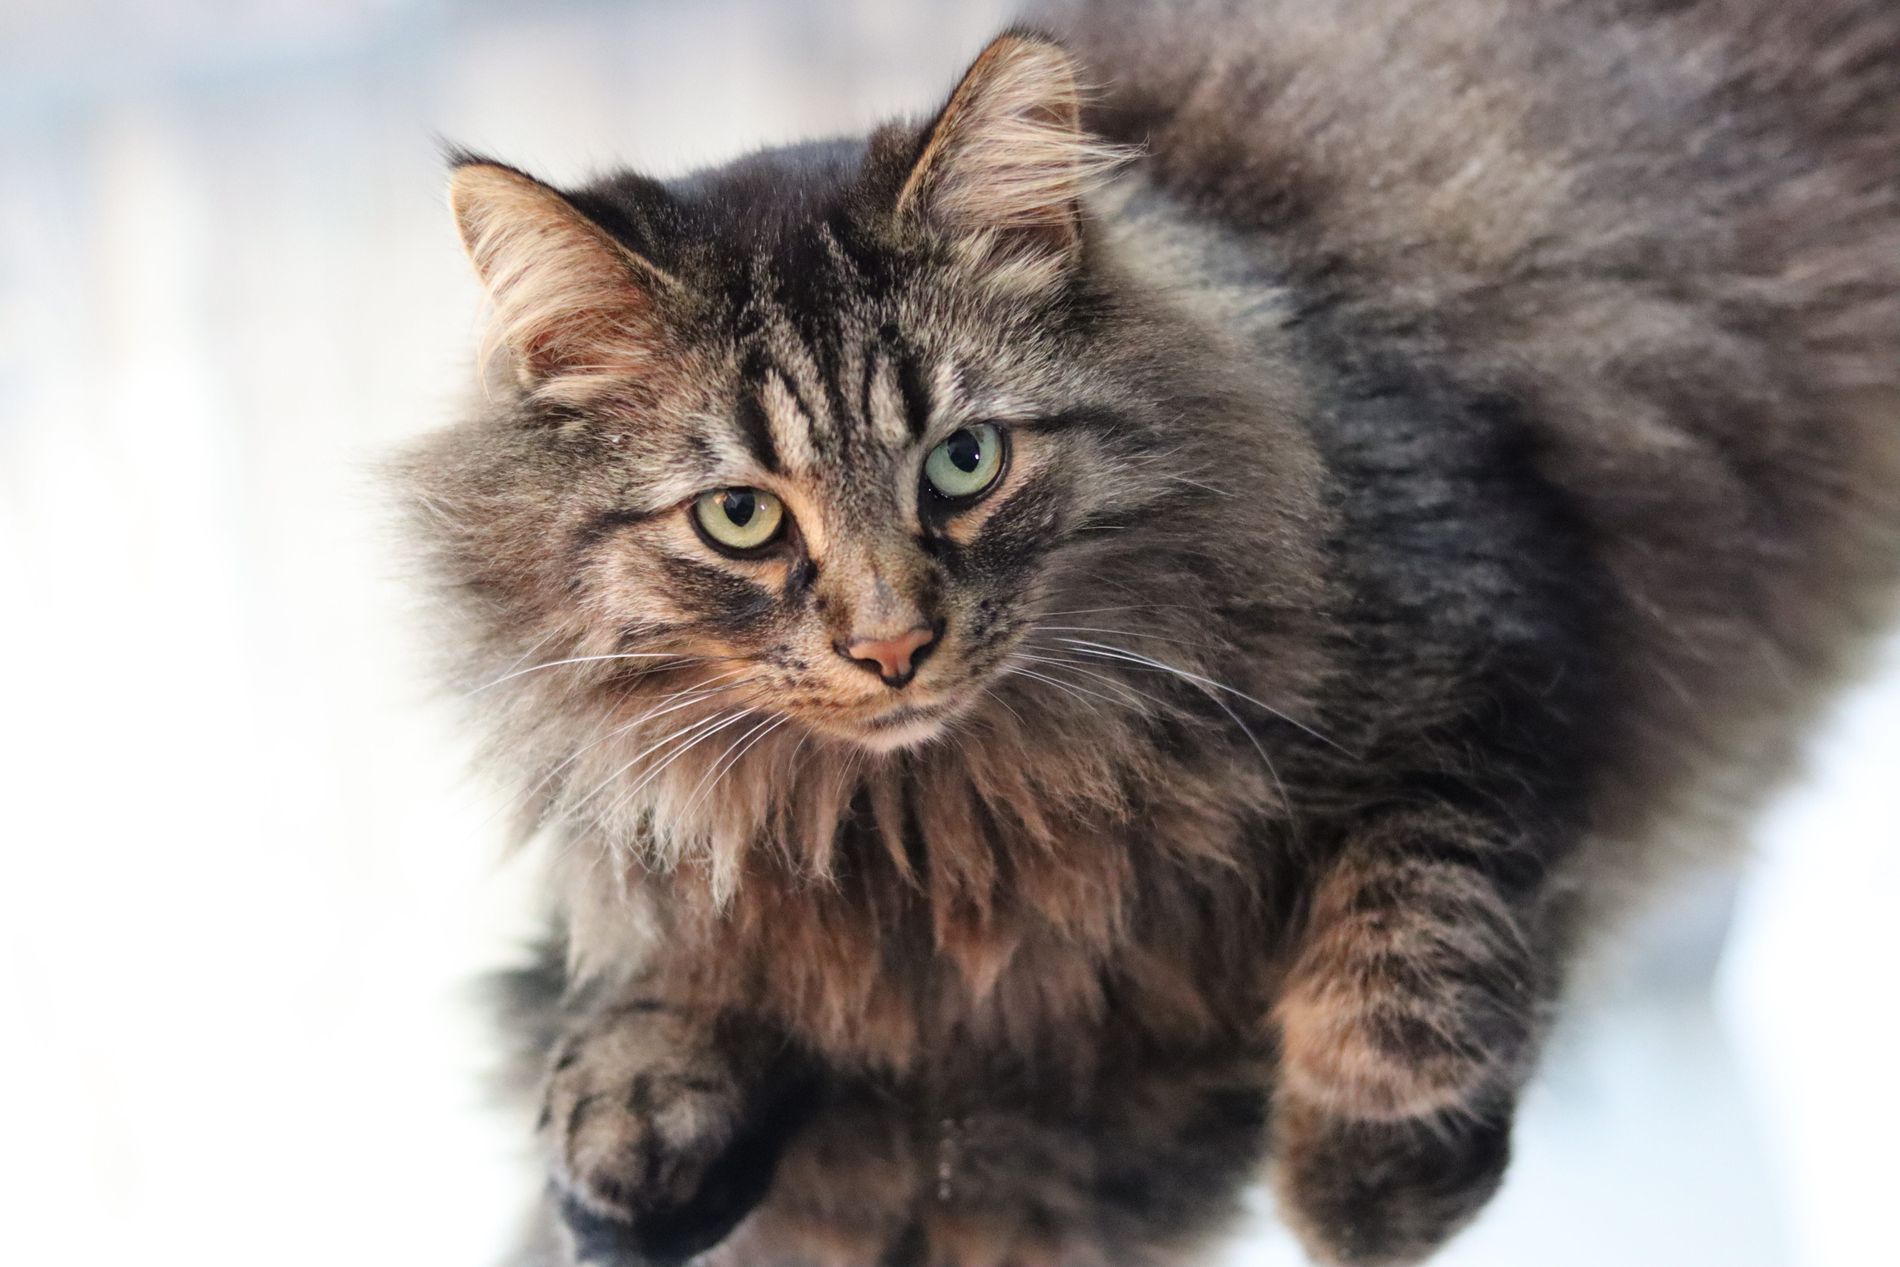
wild cat
Close-up of a wild cat with thick fur, sharp eyes and a wavy brown complexion sitting on a mirror.
The close-up angle focuses on the cat's face, highlighting the details of its thick fur and penetrating gaze. Soft lighting enhances the texture of the fur, with a blurry white background creating a sense of contrast and focus on the main subject.
Labels: Animal, Cat, Mammal, Manx, Pet, Kitten, Angora, Abyssinian, mirror
Camera: Canon Canon EOS Rebel SL3
Lens: EF50mm f/1.8 STM
Aperture: F2.2
Exposure: 1/160 sec
ISO: 6400
Focal length: 50